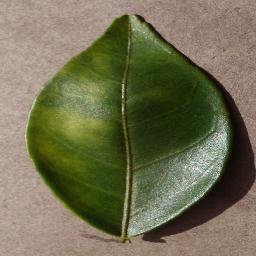
Label: Orange___Haunglongbing_(Citrus_greening)